Klungkung Regency

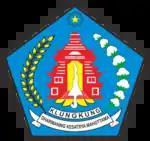
Ngaben ceremony in Nusa Penida

Klungkung Regency is the smallest regency ("kabupaten") in the province of Bali, Indonesia. It has an area of 315 km and had a population at the 2024 census of 223,720.